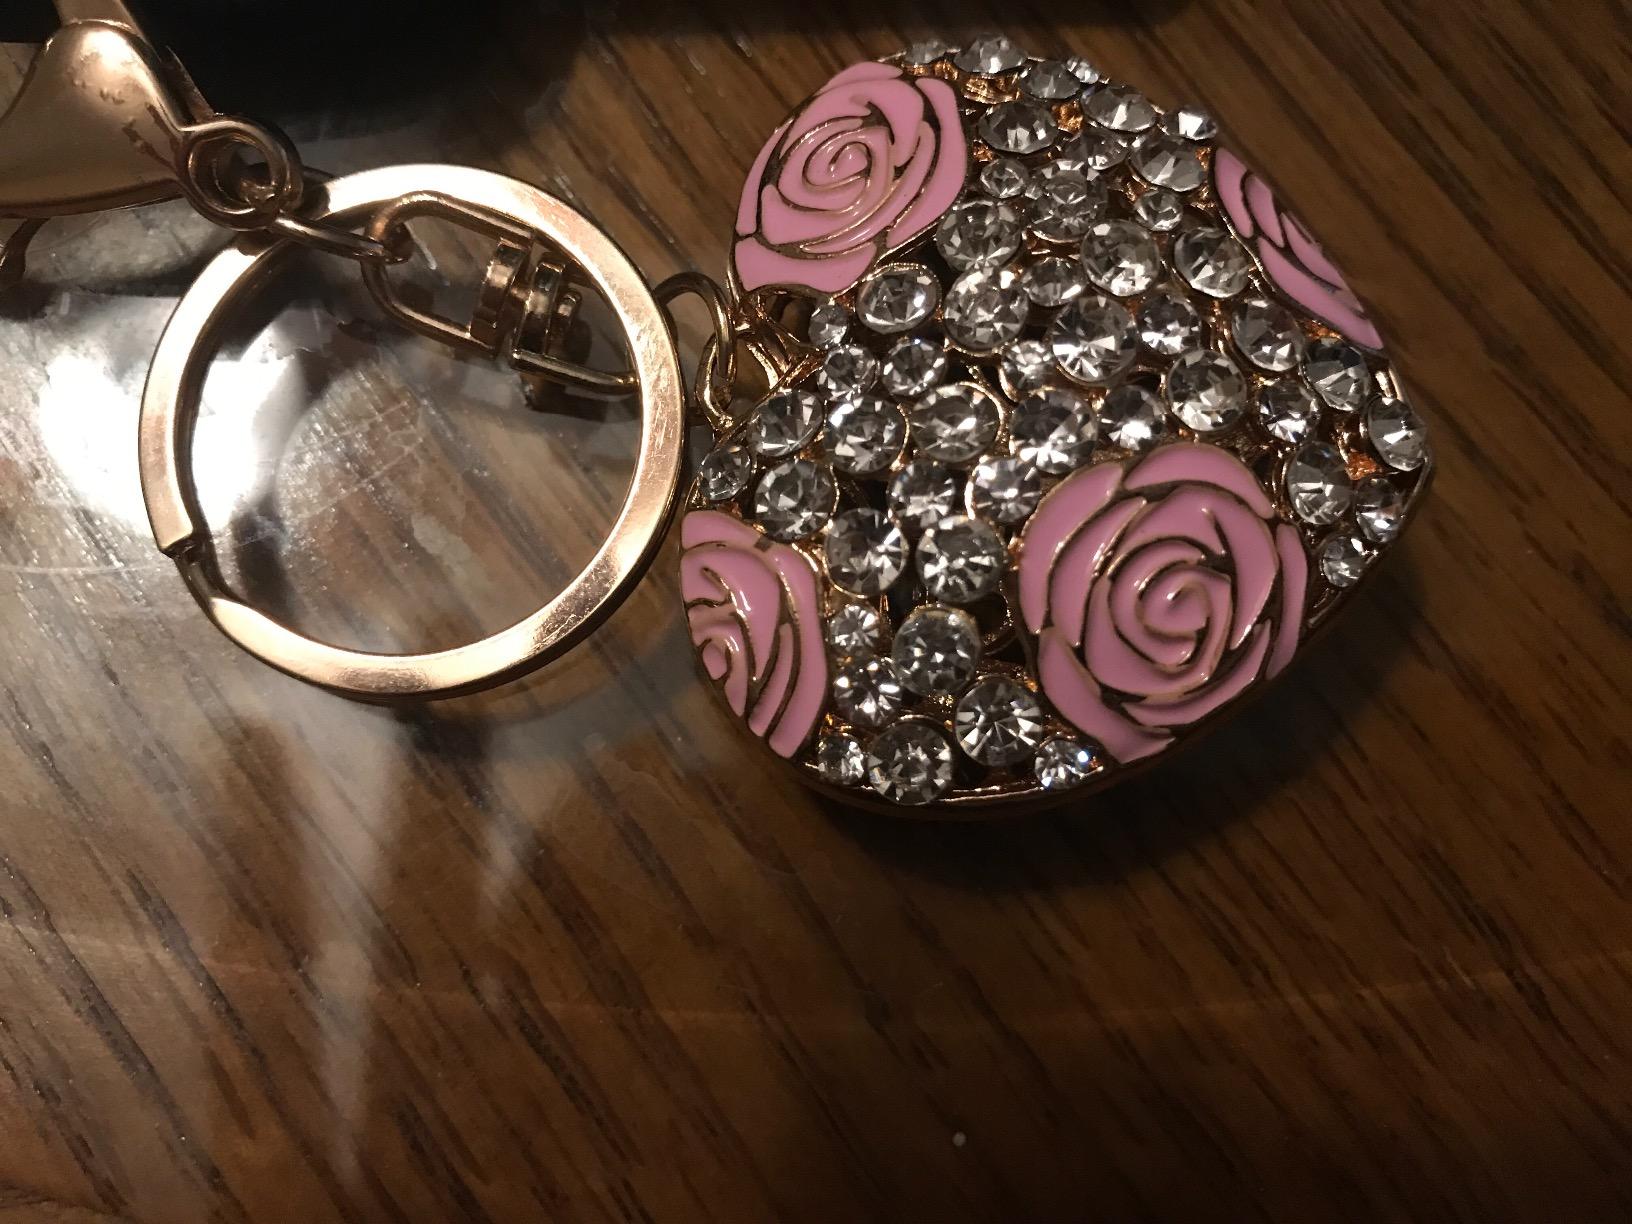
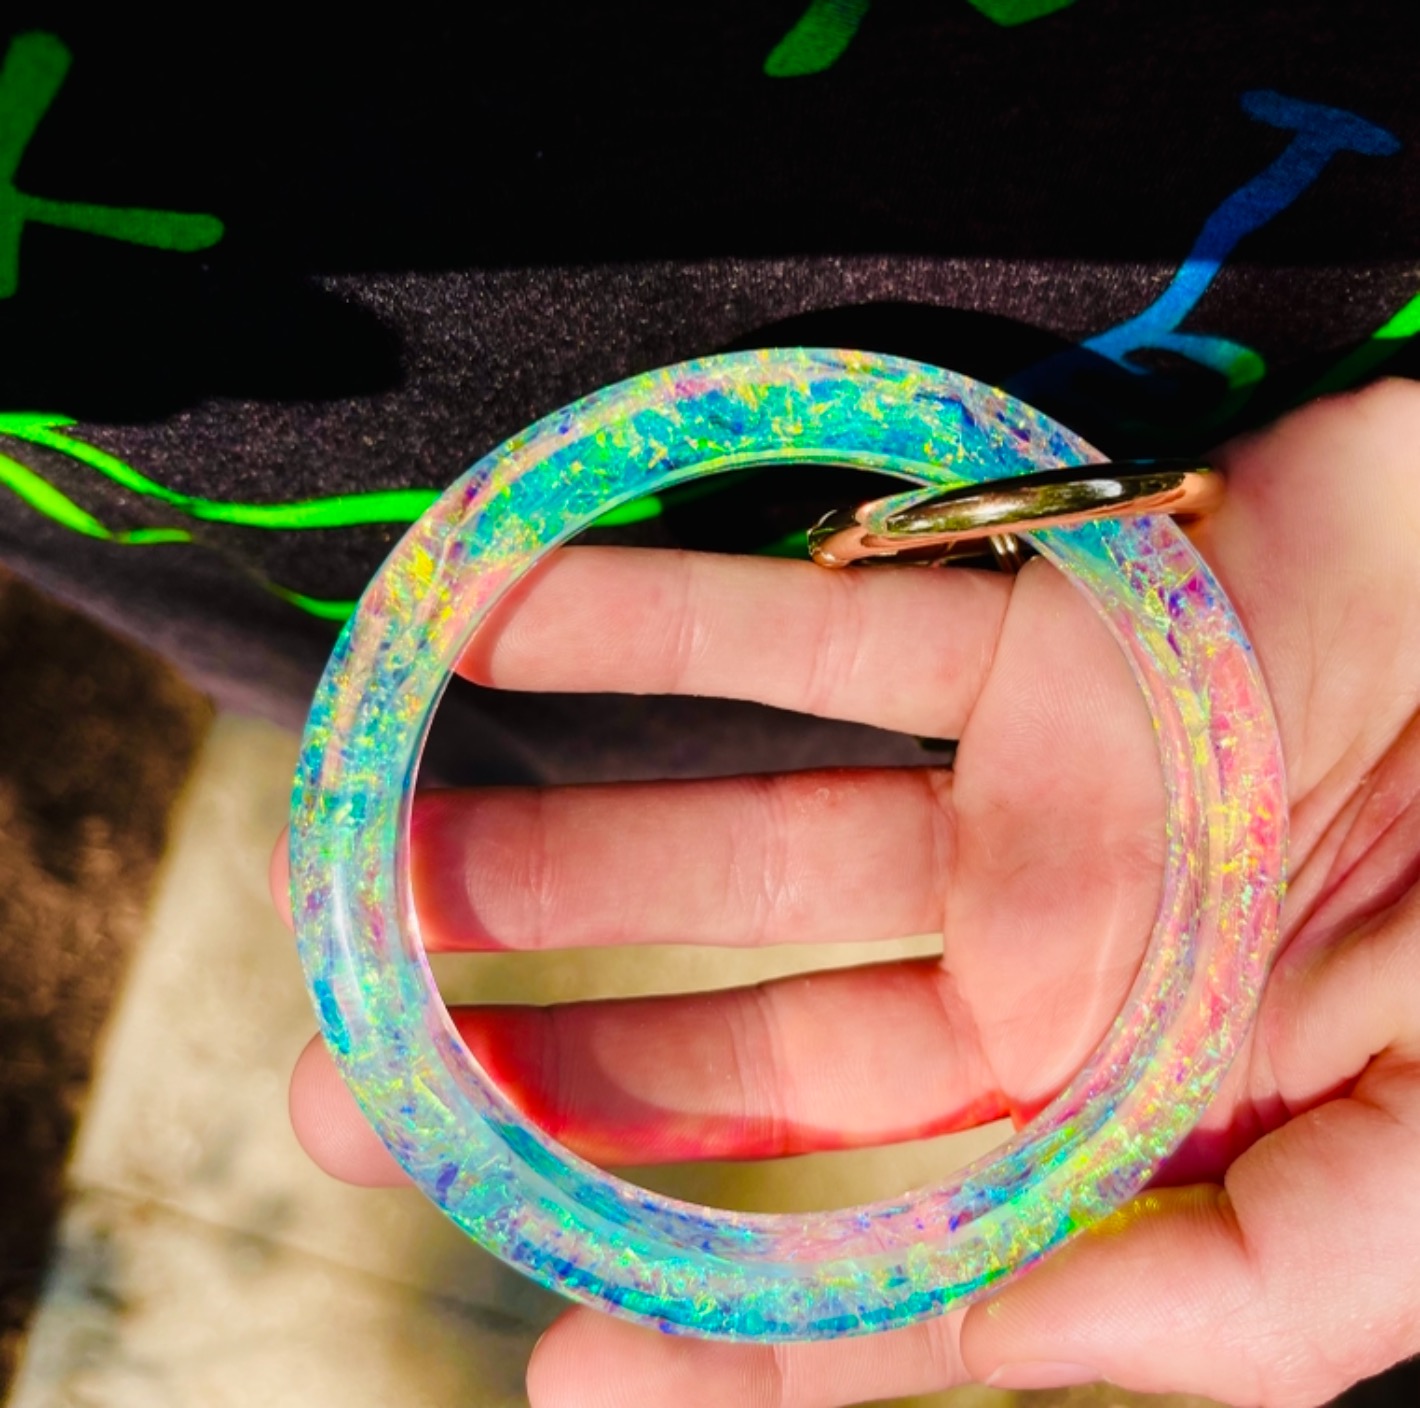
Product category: accessories_keychain
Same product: no